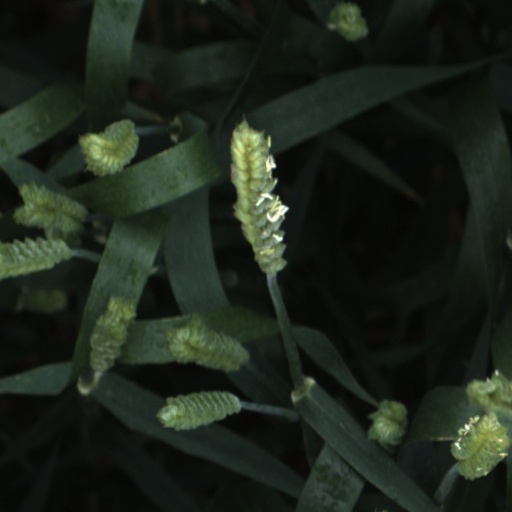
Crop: wheat